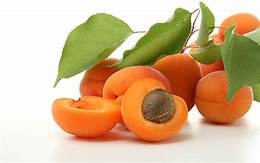
Label: mandarine